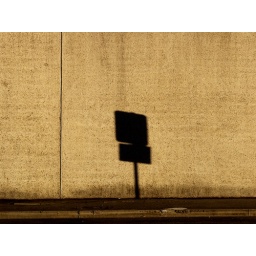
A traffic sign throwing a shadow on the Convention Centre wall in the evening.